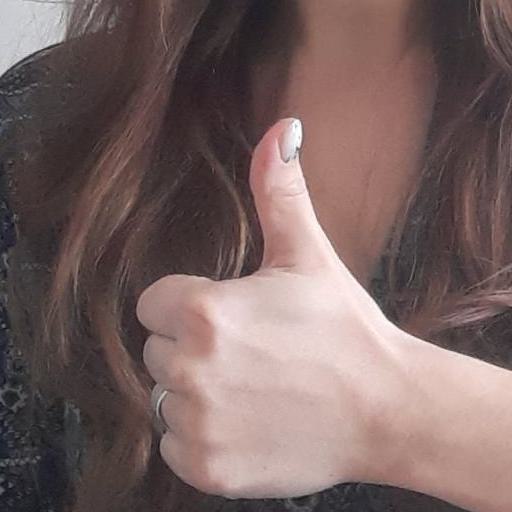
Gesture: like